Grace Episcopal Church (Madison, New Jersey)

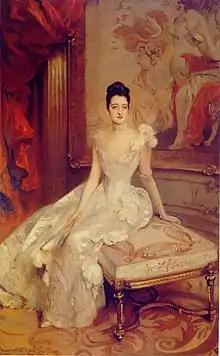
Florence Adele Vanderbilt Twombly. In whose memory Grace was restored in 1952.

Grace is the largest Episcopal parish in Northern New Jersey. Its worship incorporates people of all ages into the traditional Eucharistic liturgy, offering a lively, modern community into the timelessness of Trinitarian life.